Puto bumbong
Also known as:
bcl - Central Bikol: Puto bumbong
id - Indonesian: Puto bumbong
jv - Javanese: Puto bumbóng
th - Thai: ปูโตบุมโบง
Category: dessert, snack (rice cake)
Cuisine: Filipino
Associated cuisines: Filipino
Area: Philippines
Countries: Philippines
Region: South Eastern Asia

The dish is a purple rice cake steamed in bamboo tubes.

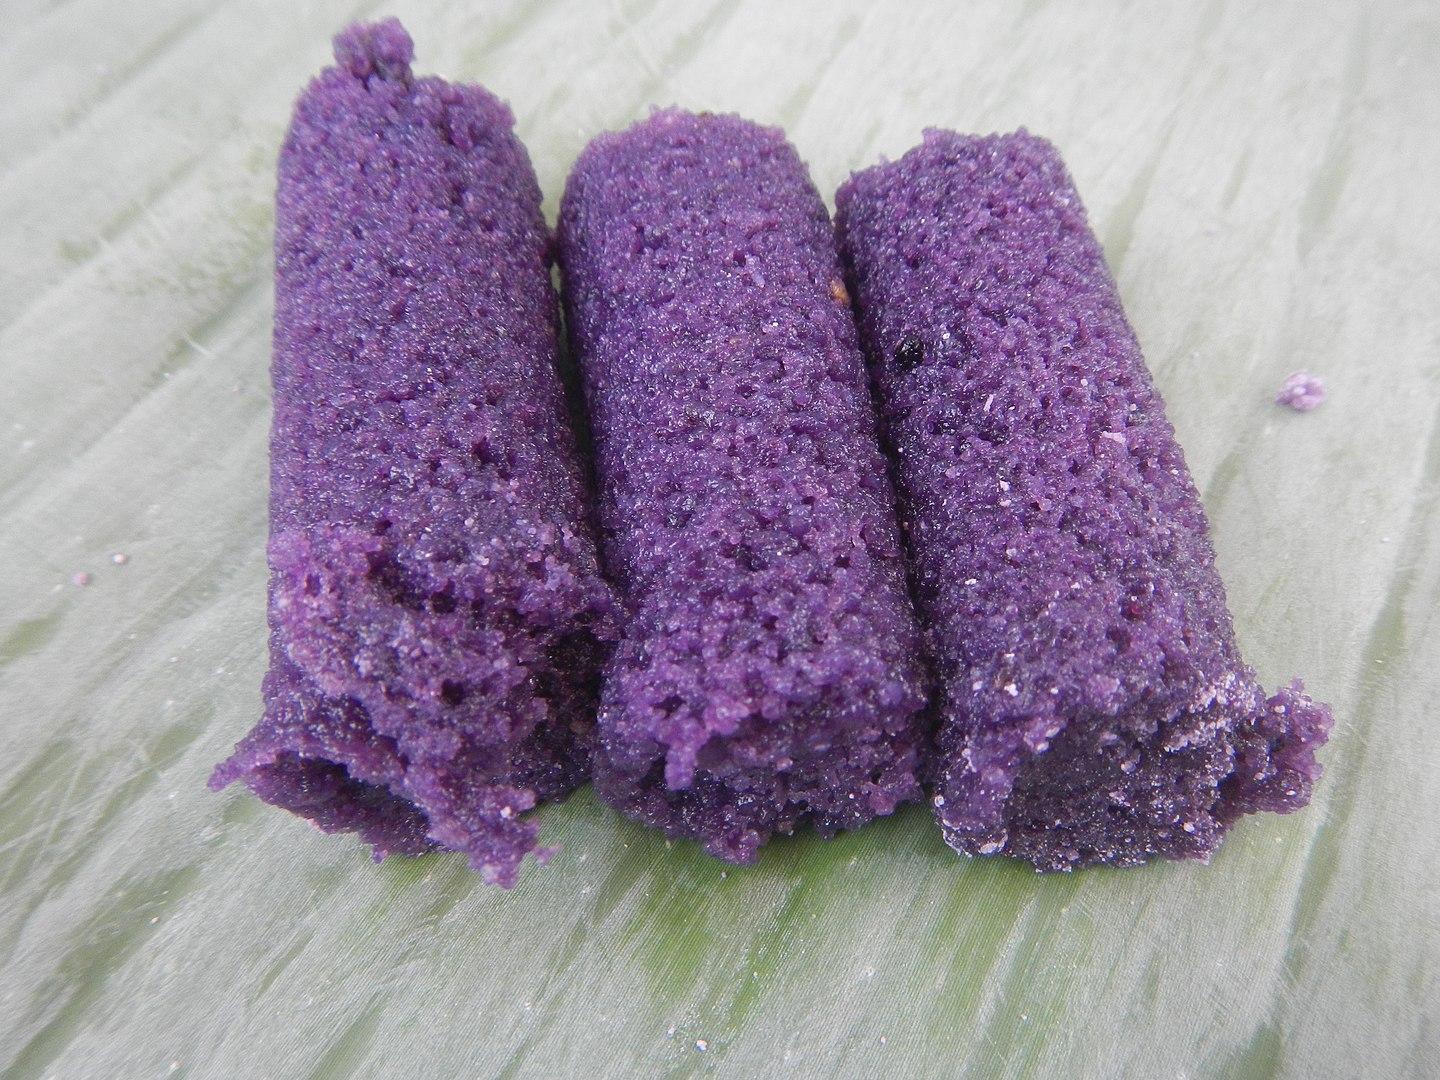
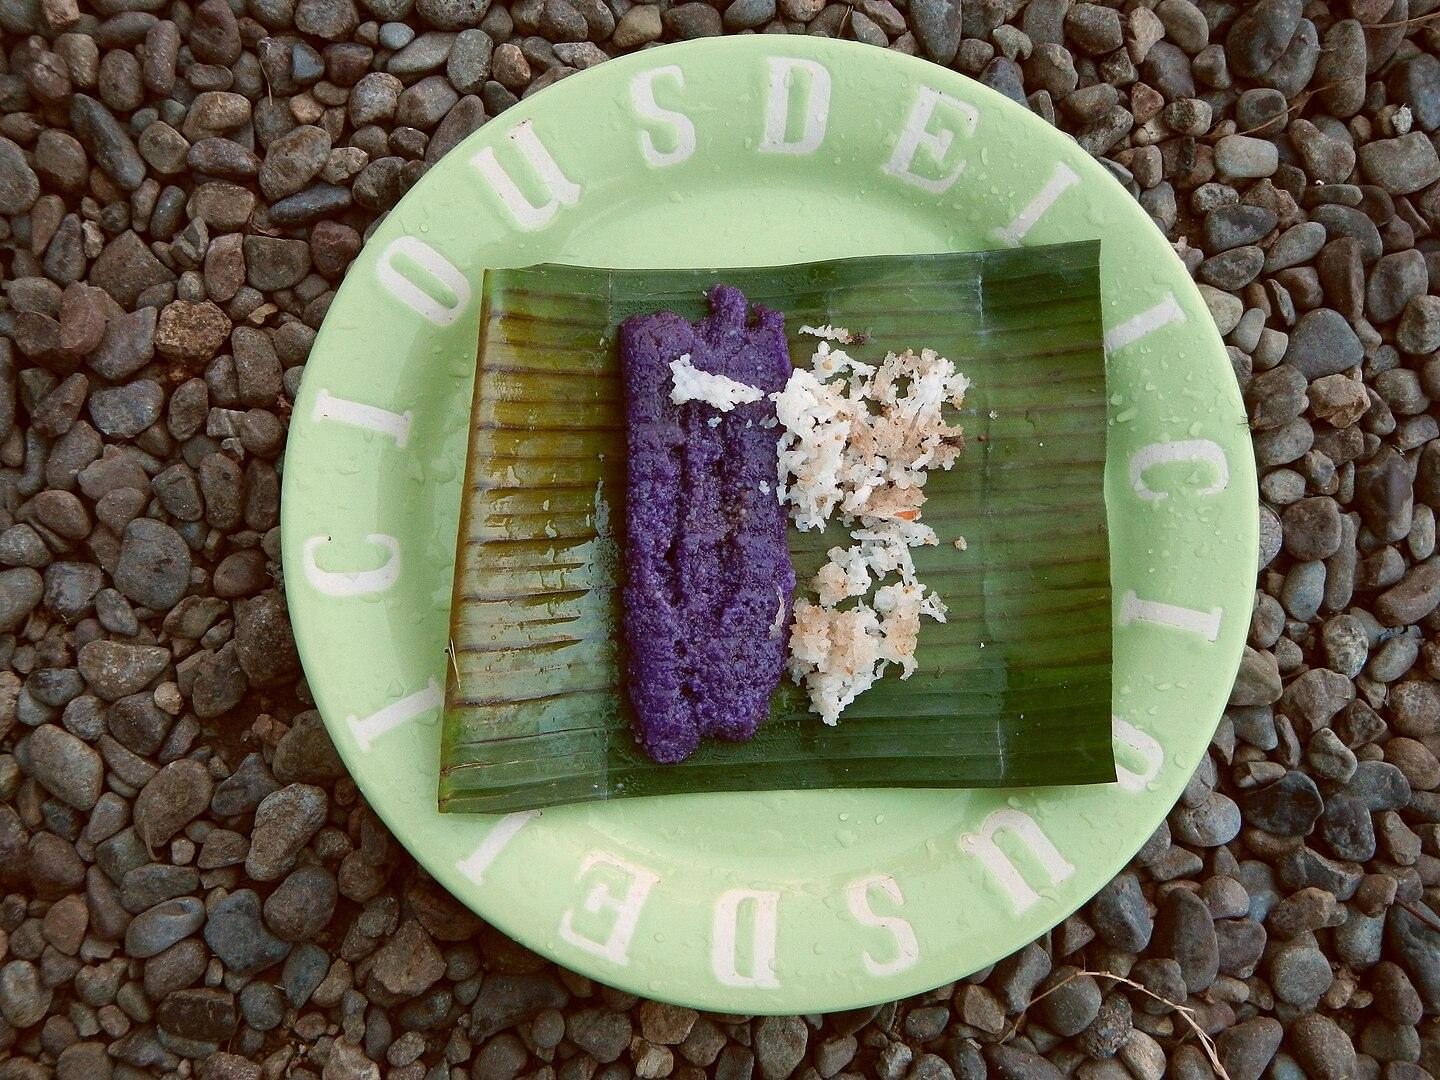
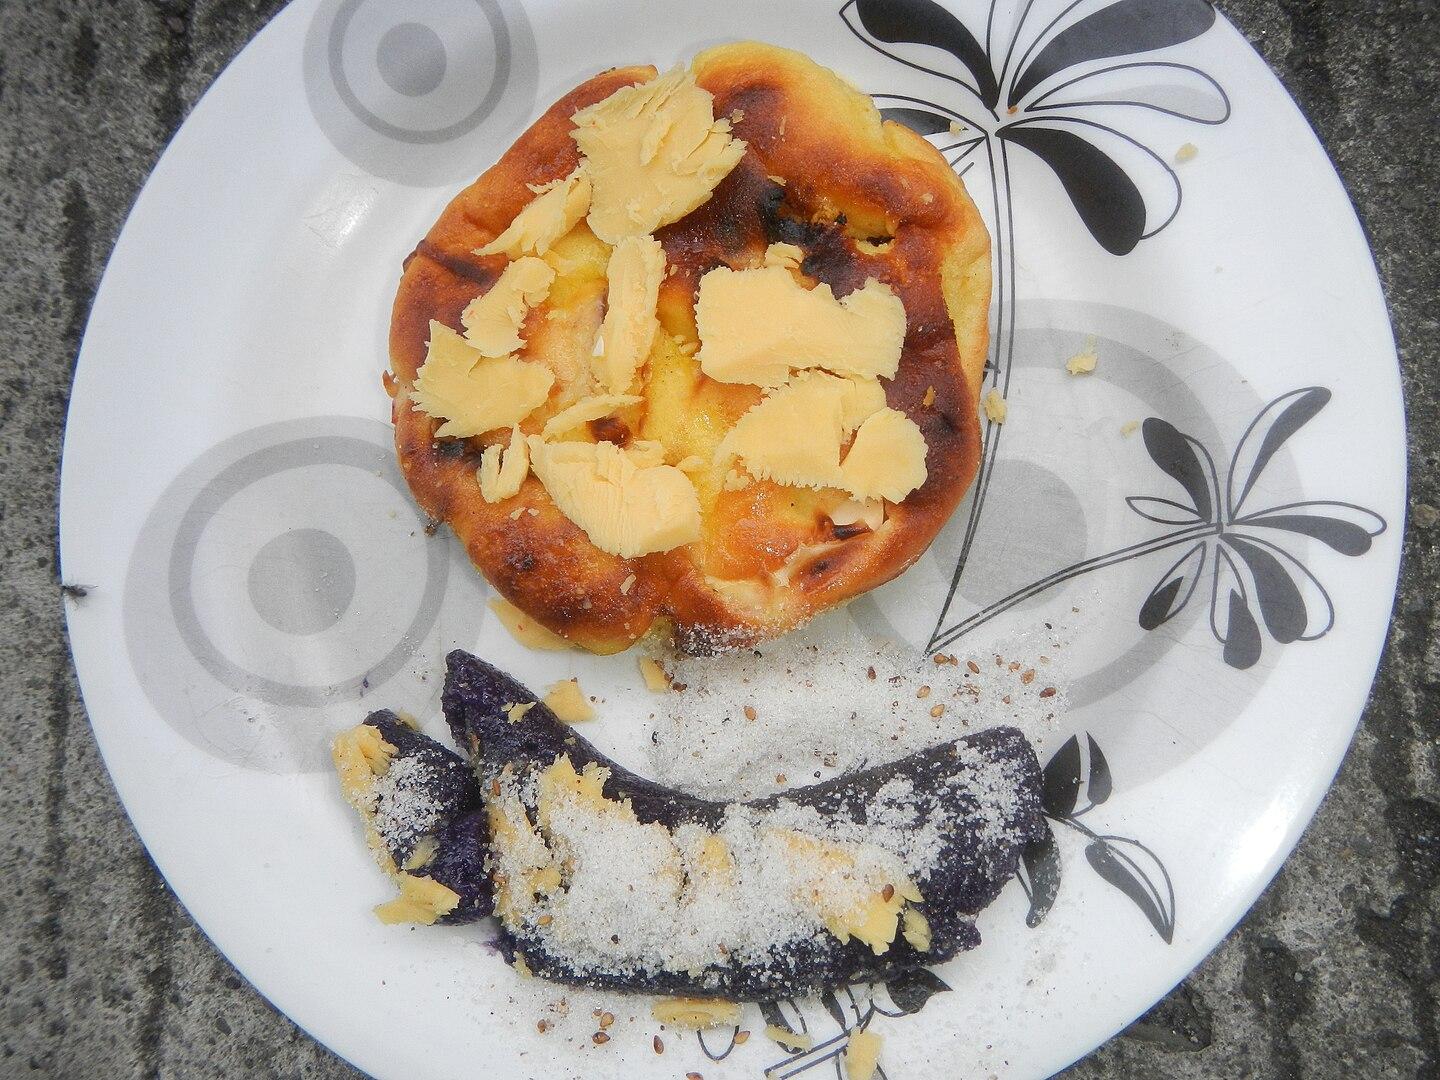